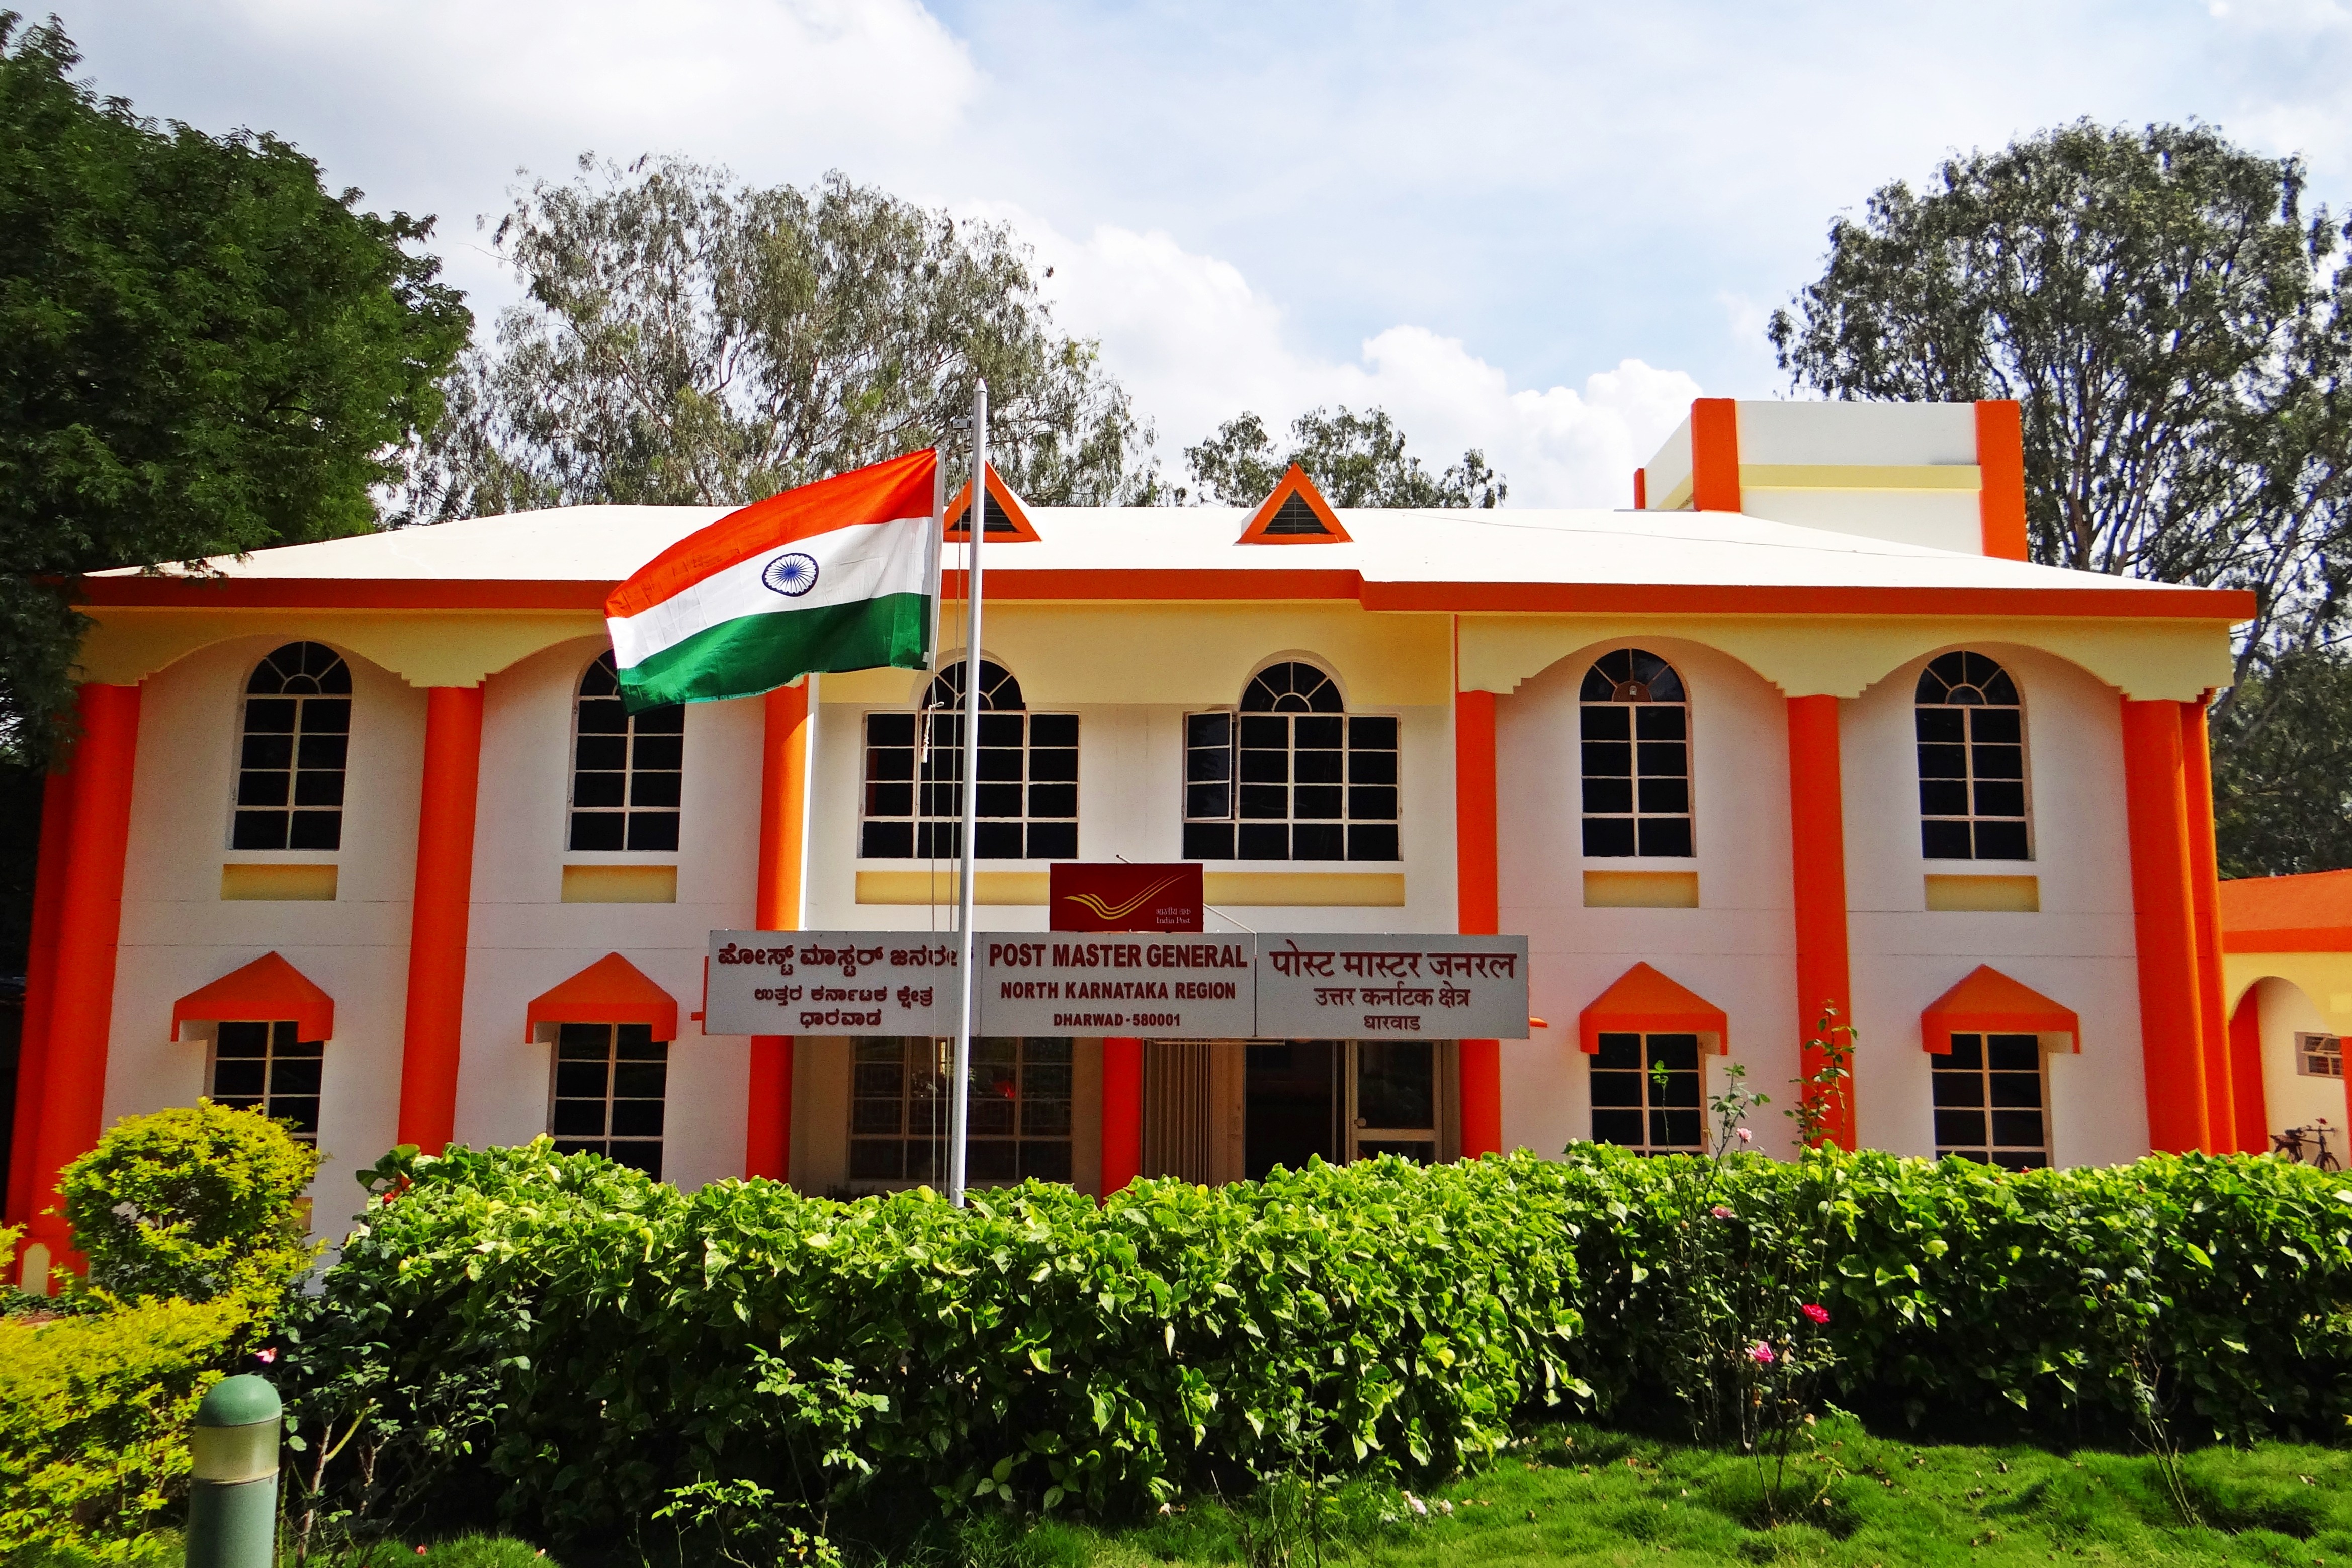
house, building, restaurant, home, country, flag, facade, property, national, national flag, india, tricolor, estate, indian, real estate, tricolour, hoisted